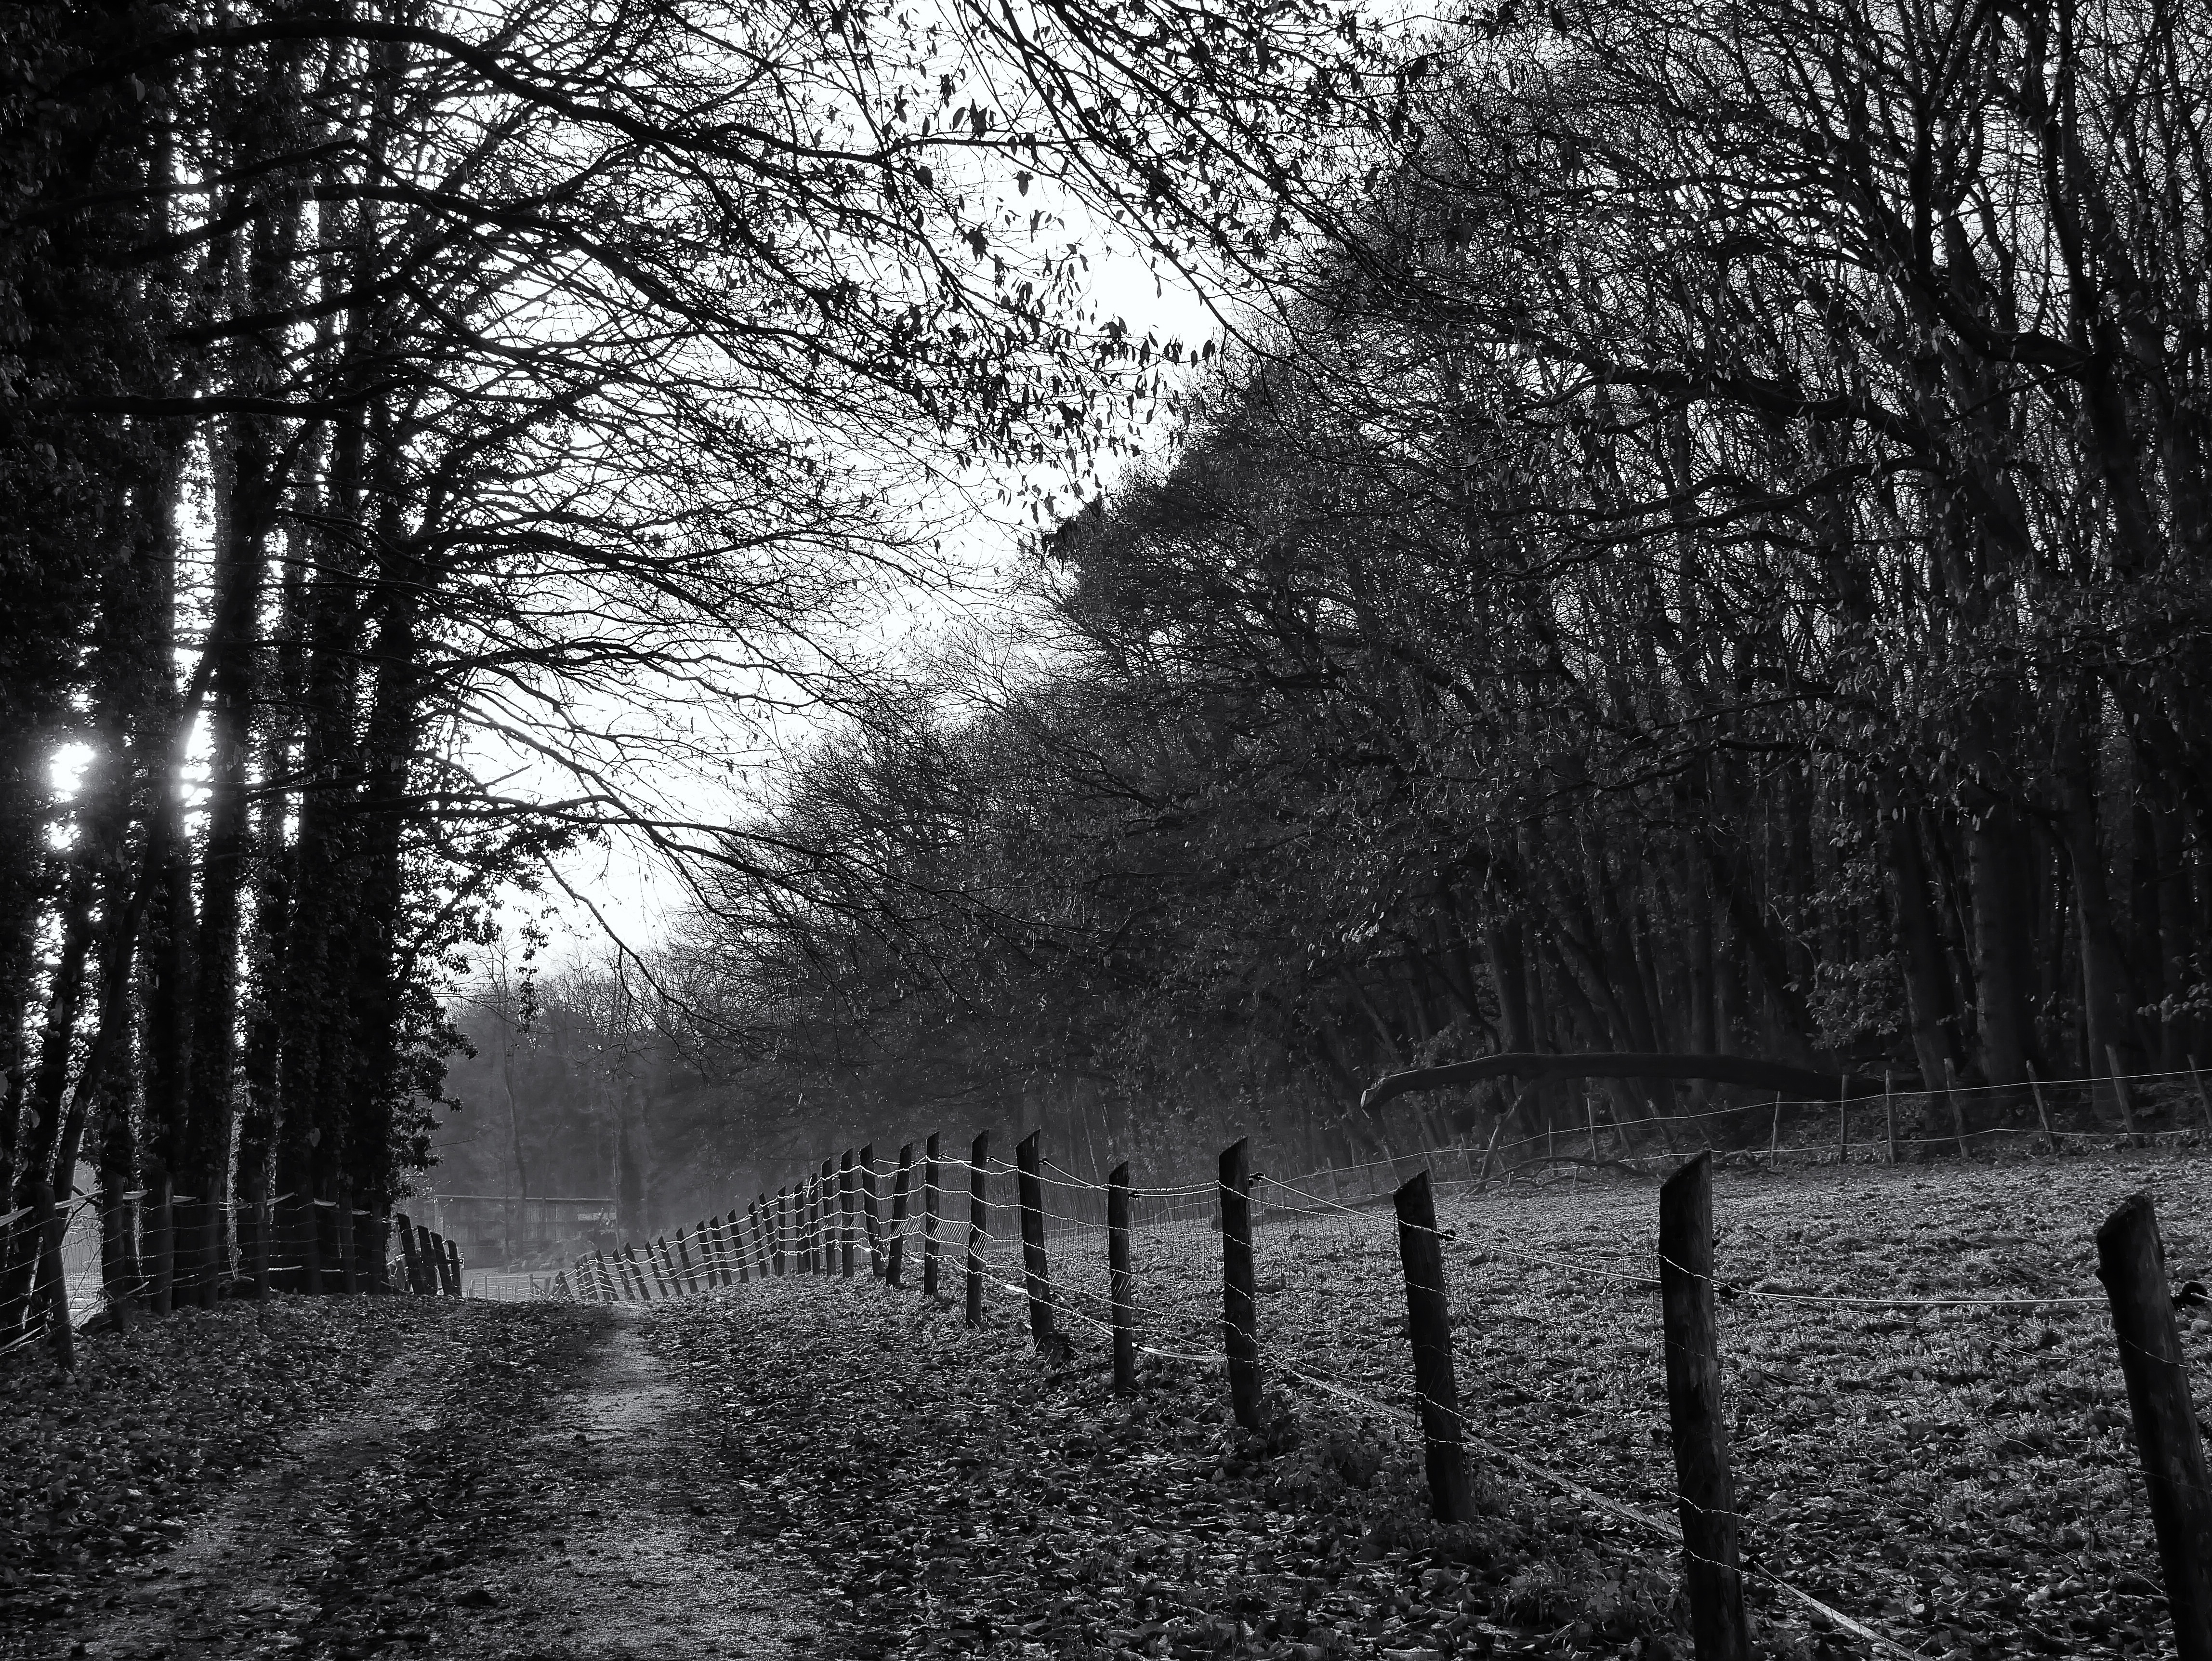
landscape, tree, nature, forest, grass, branch, snow, winter, light, fence, black and white, plant, fog, mist, trail, sunlight, morning, leaf, frost, autumn, weather, darkness, monochrome, lane, season, trees, promenade, woodland, habitat, away, forest path, rural area, monochrome photography, natural environment, atmospheric phenomenon, woody plant